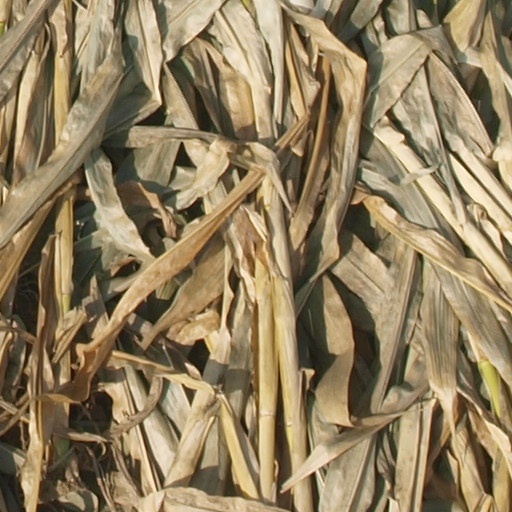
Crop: maize; corn